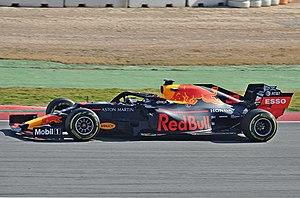
Red Bull Racing est une société britannique qui engage l'écurie Red Bull Racing qui dispute le championnat du monde de Formule 1 sous licence autrichienne depuis 2007. L'écurie est fondée en 2005 avec le rachat par Red Bull de l'écurie Jaguar Racing. De 2010 à 2013, grâce à Mark Webber et Sebastian Vettel, Red Bull Racing remporte avec un moteur V8 Renault quatre titres de champion du monde des constructeurs tandis que Sebastian Vettel est couronné quatre fois de suite chez les pilotes.